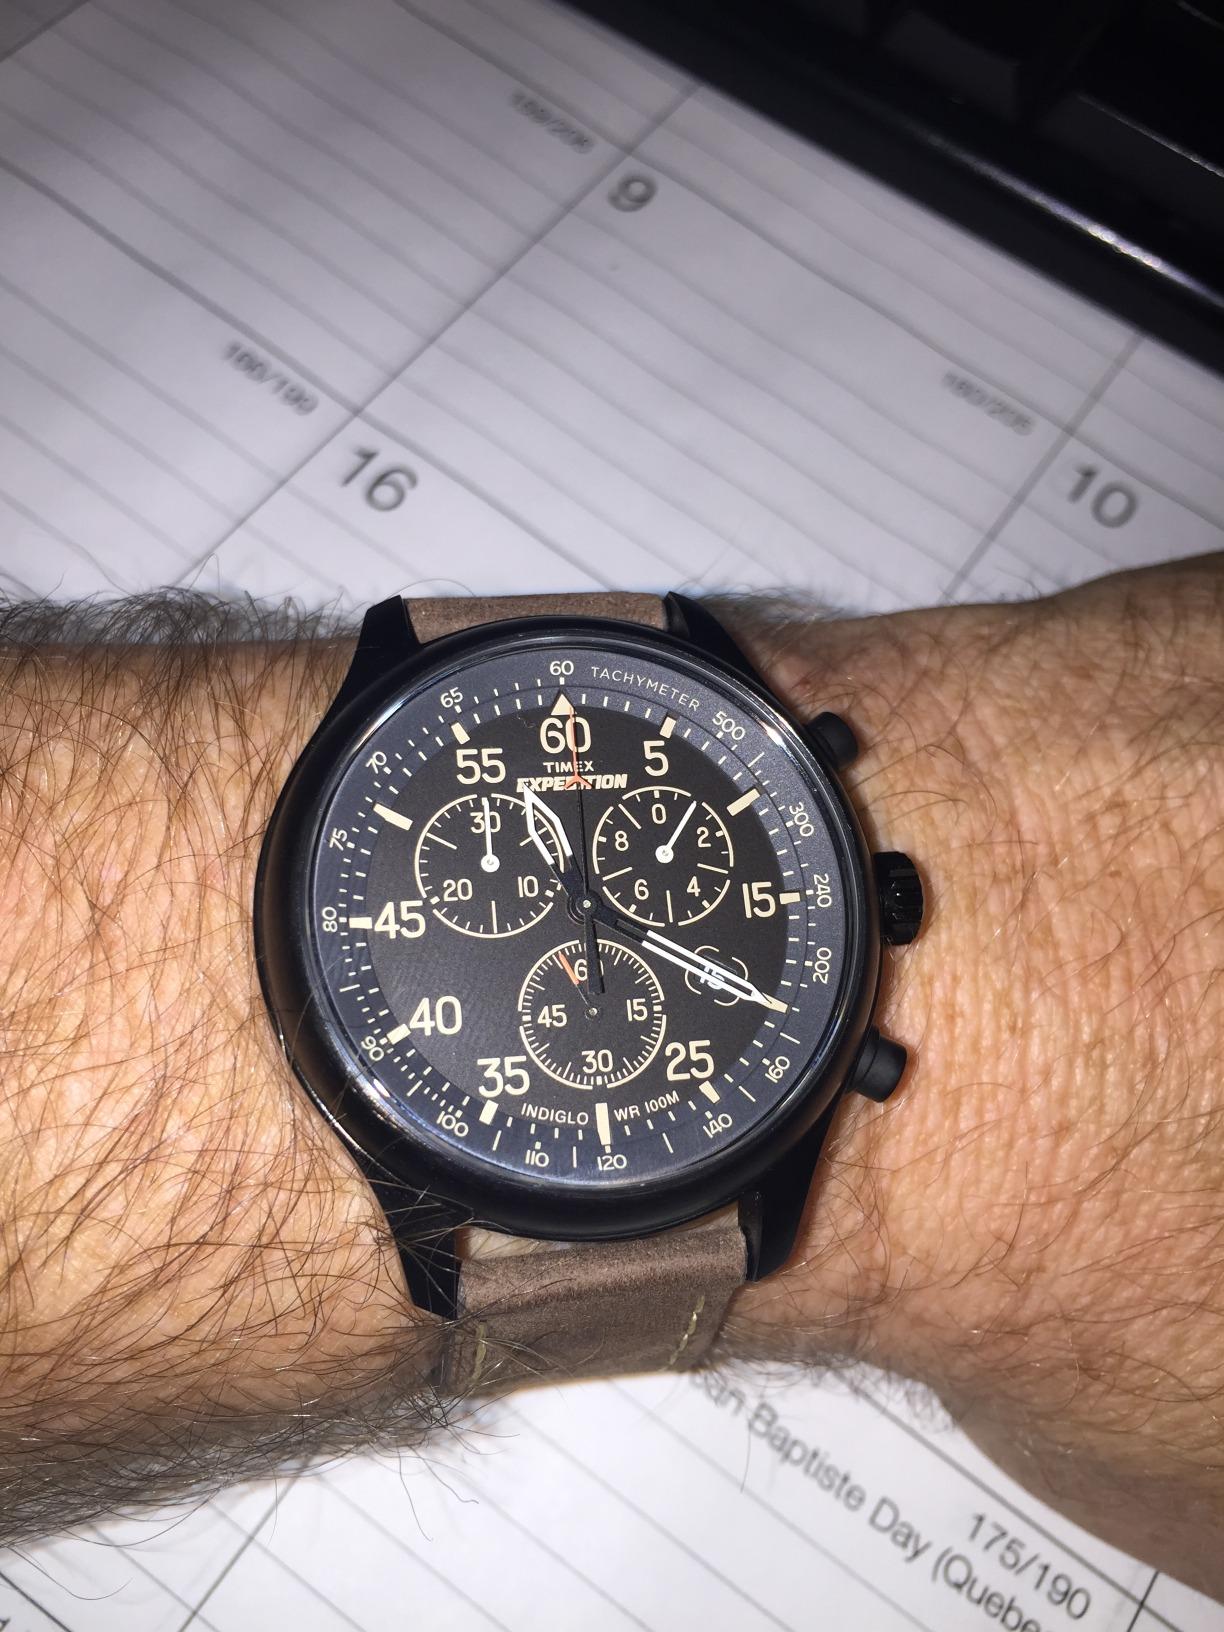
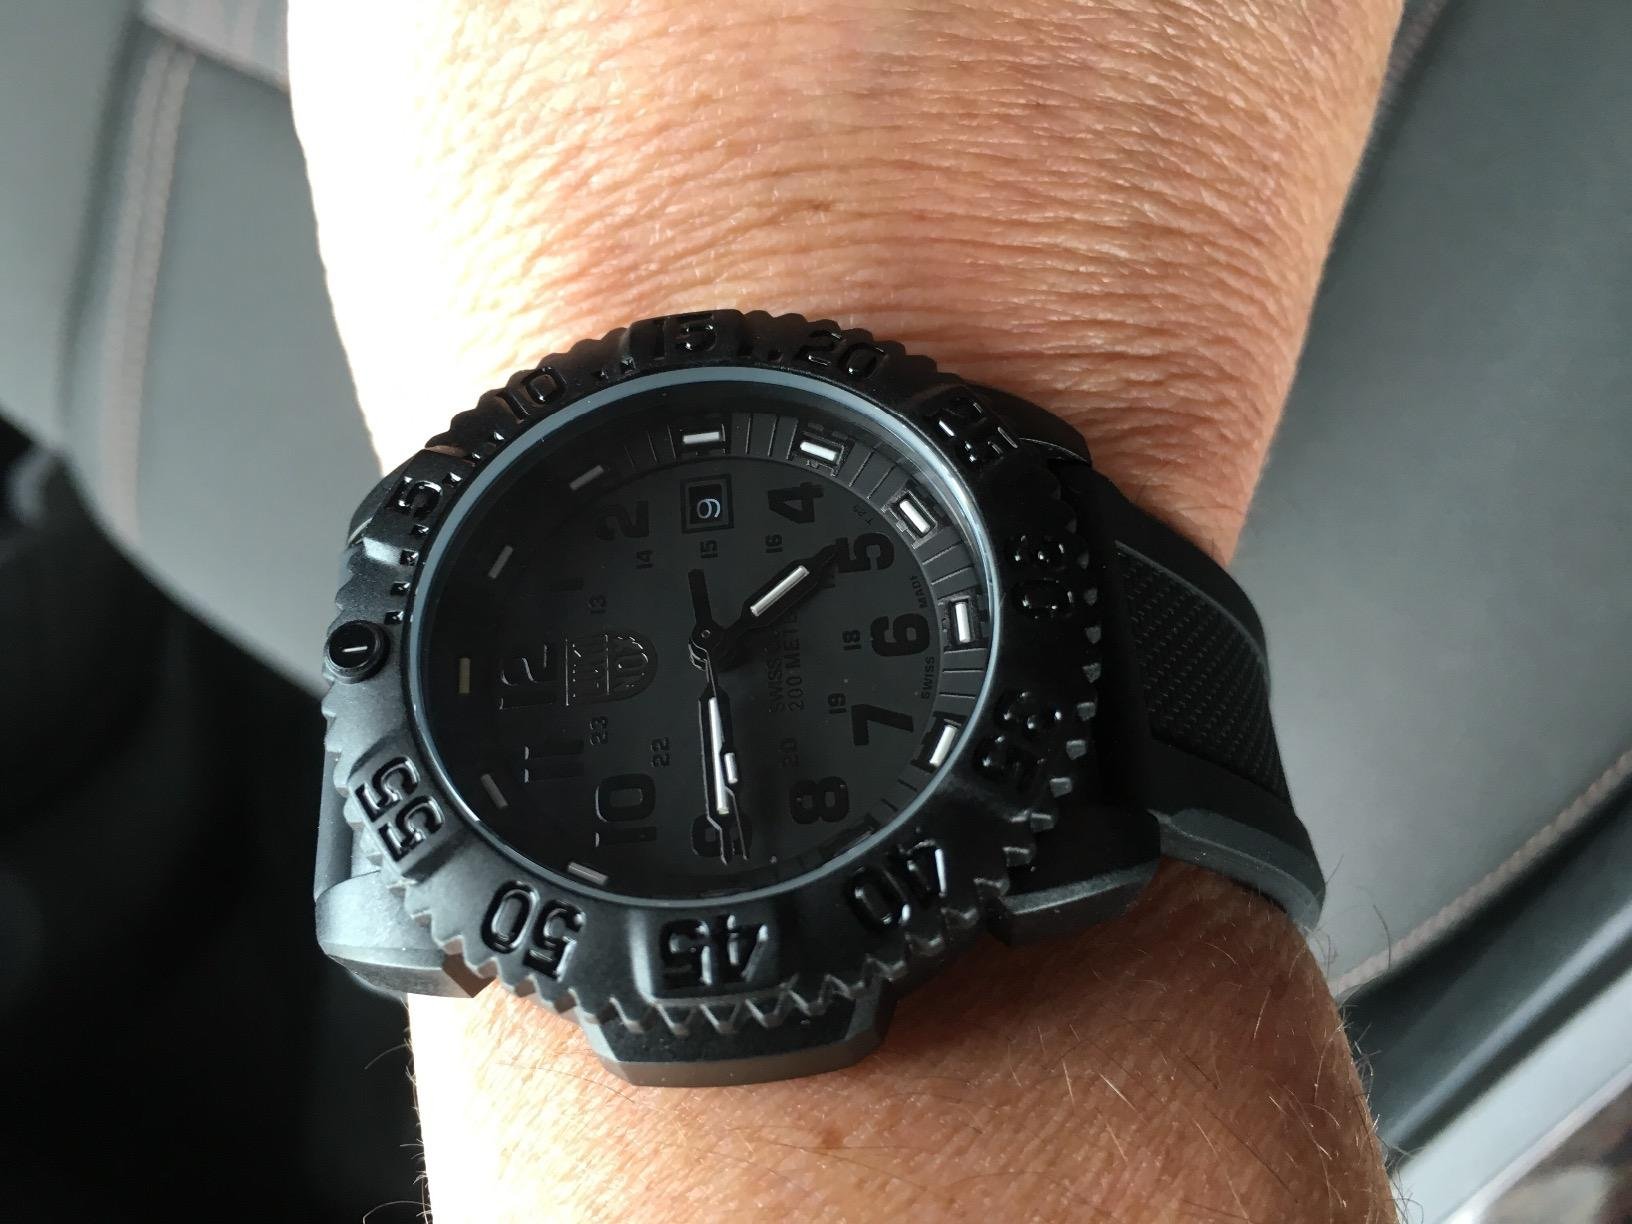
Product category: accessories_watch
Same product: no